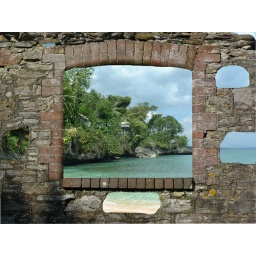
Sosua beach in the Caribbean with an old farm house window.